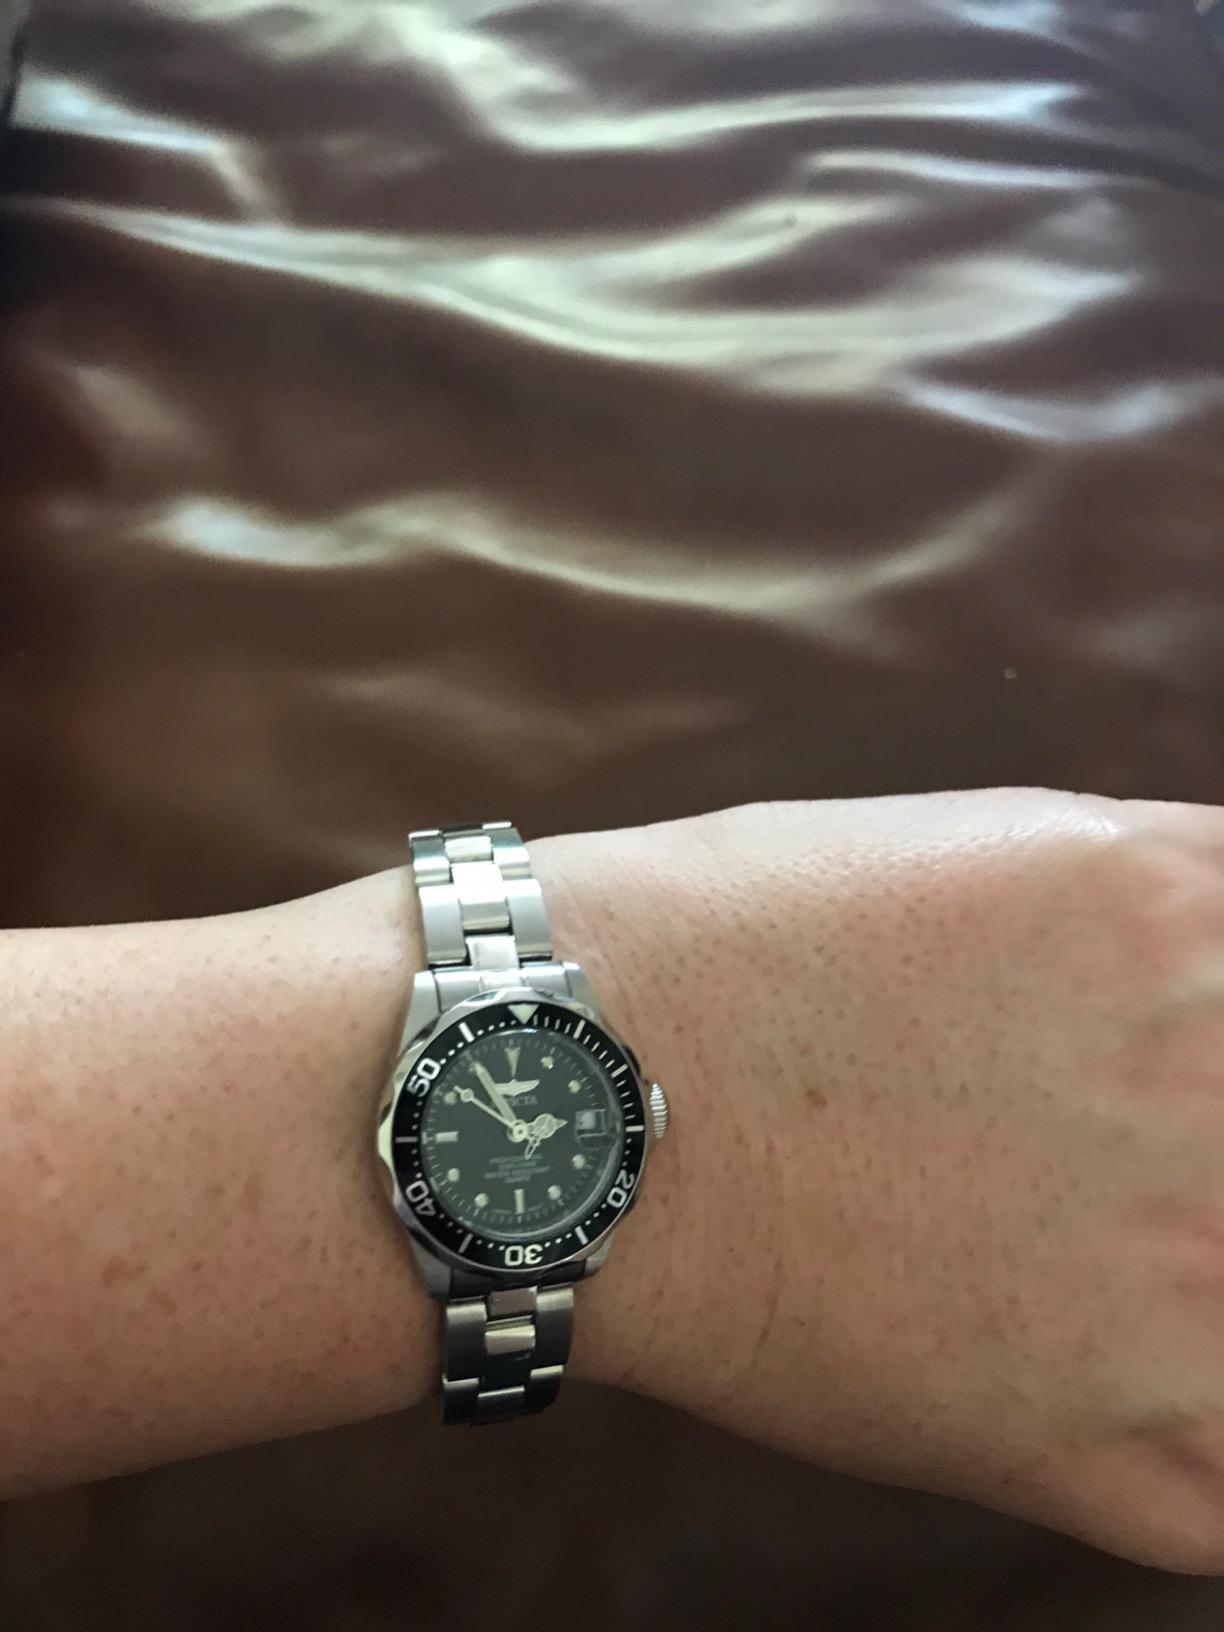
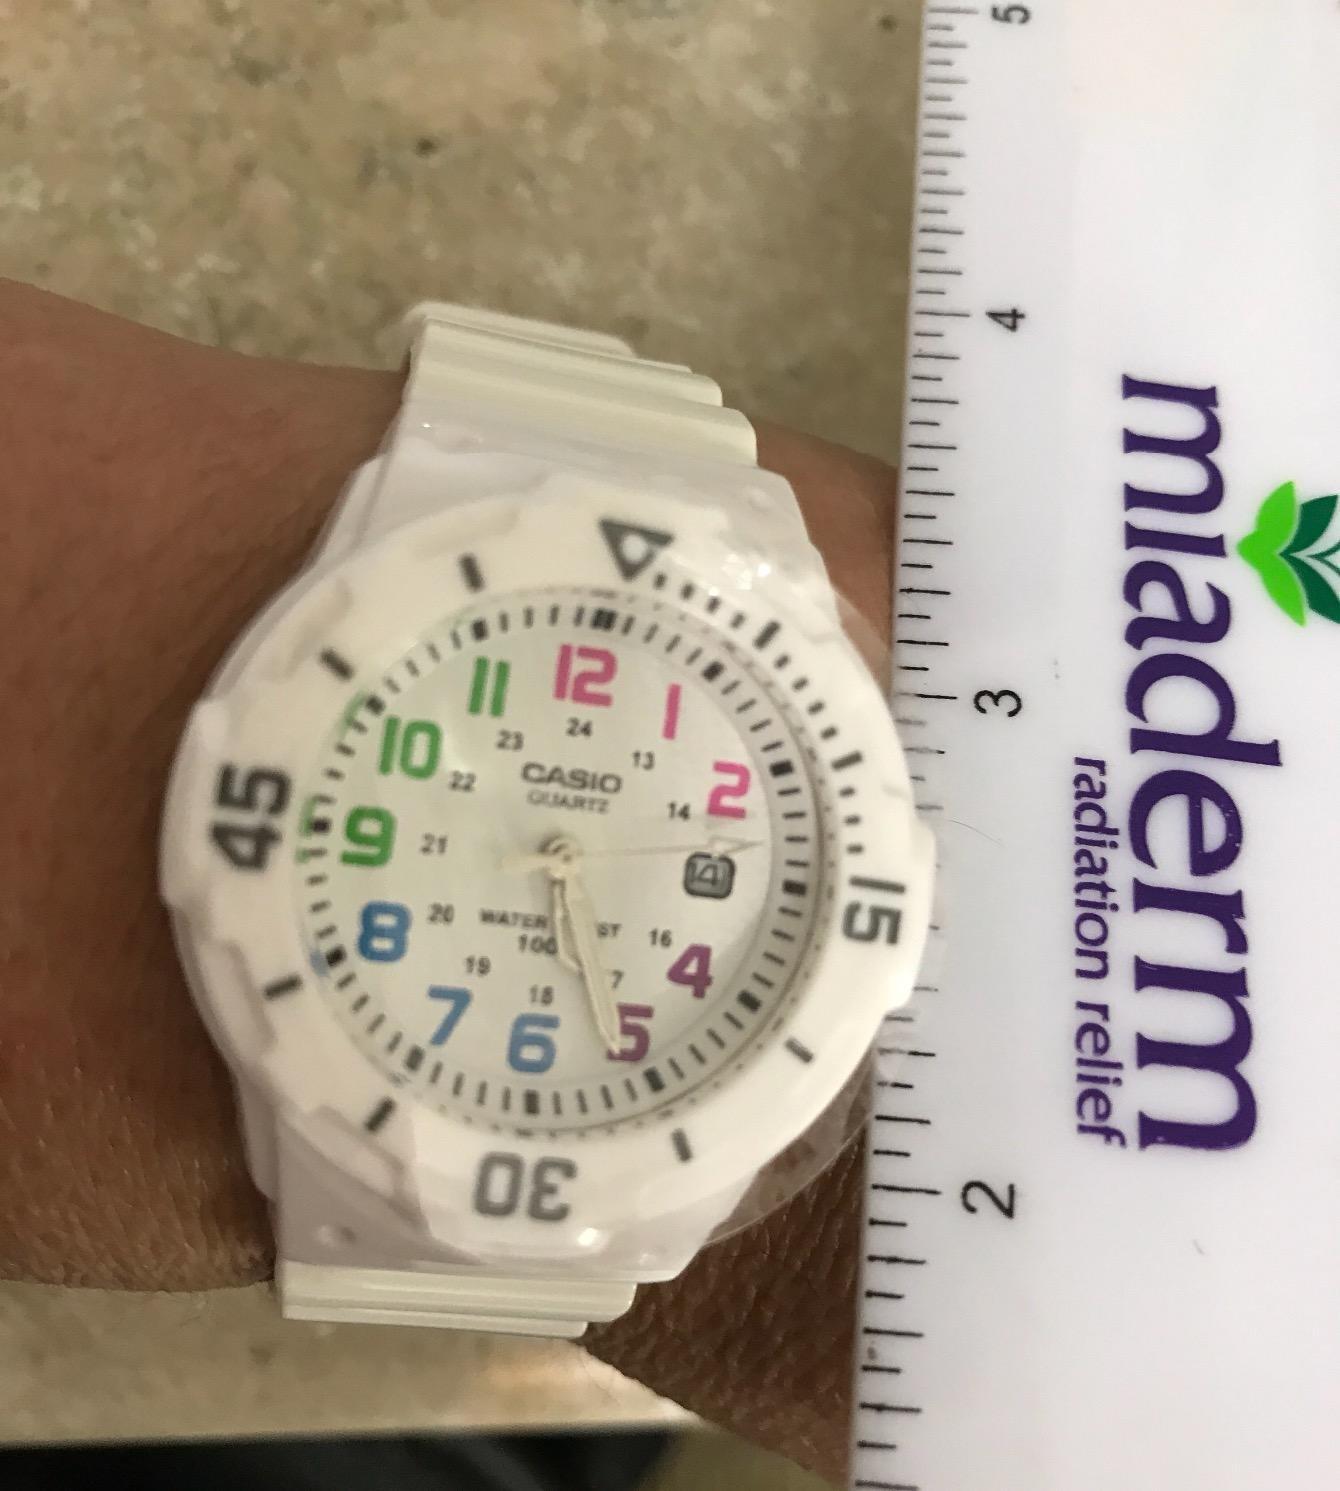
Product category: accessories_watch
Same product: no